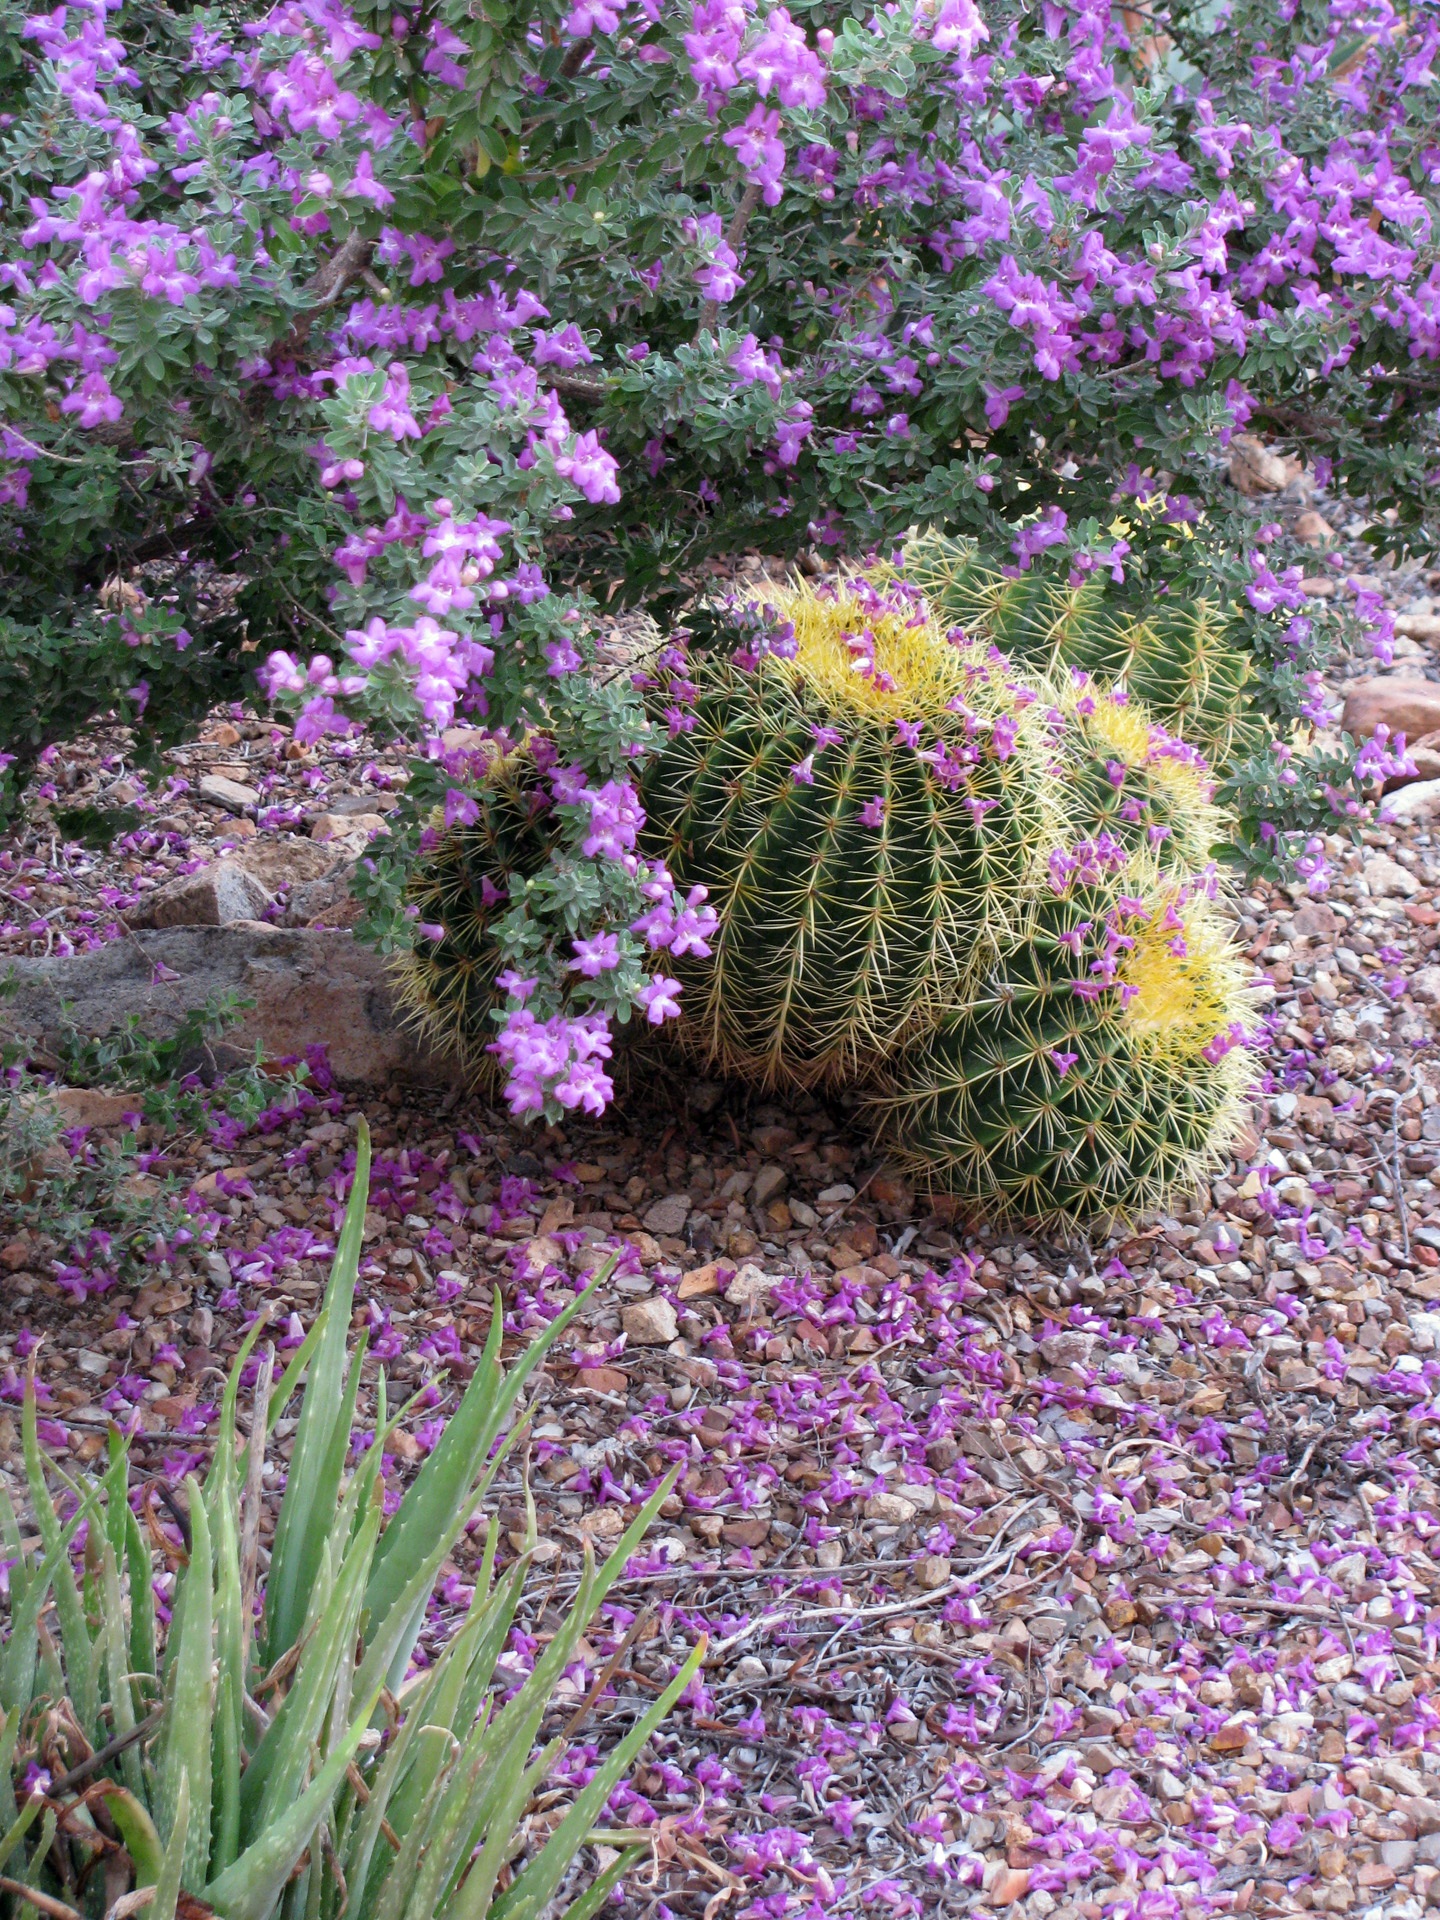
blossom, plant, flower, botany, garden, flora, lavender, wildflower, shrub, flowering, flowering plant, sonoran desert, golden barrel cactus, purple sage, leucophyllum, texas ranger, land plant, english lavender